Eugenio Gret

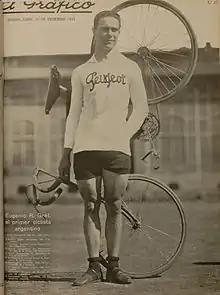

Eugenio Gret (born 9 August 1901, date of death unknown) was an Argentine cyclist. He competed in two events at the 1924 Summer Olympics.